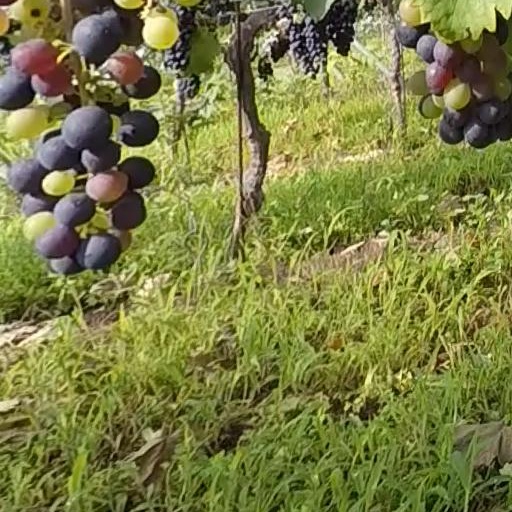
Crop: grape